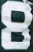
Number: 8